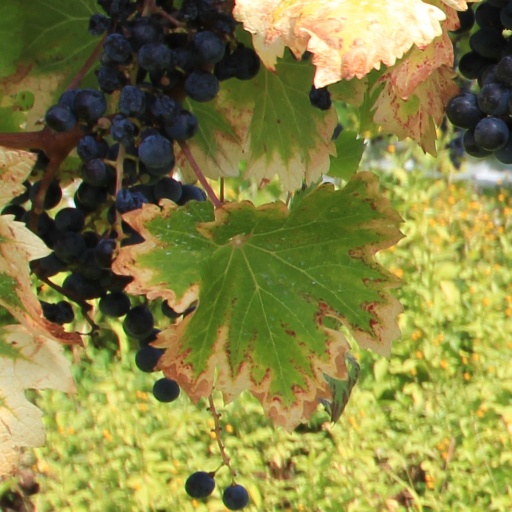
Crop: grape